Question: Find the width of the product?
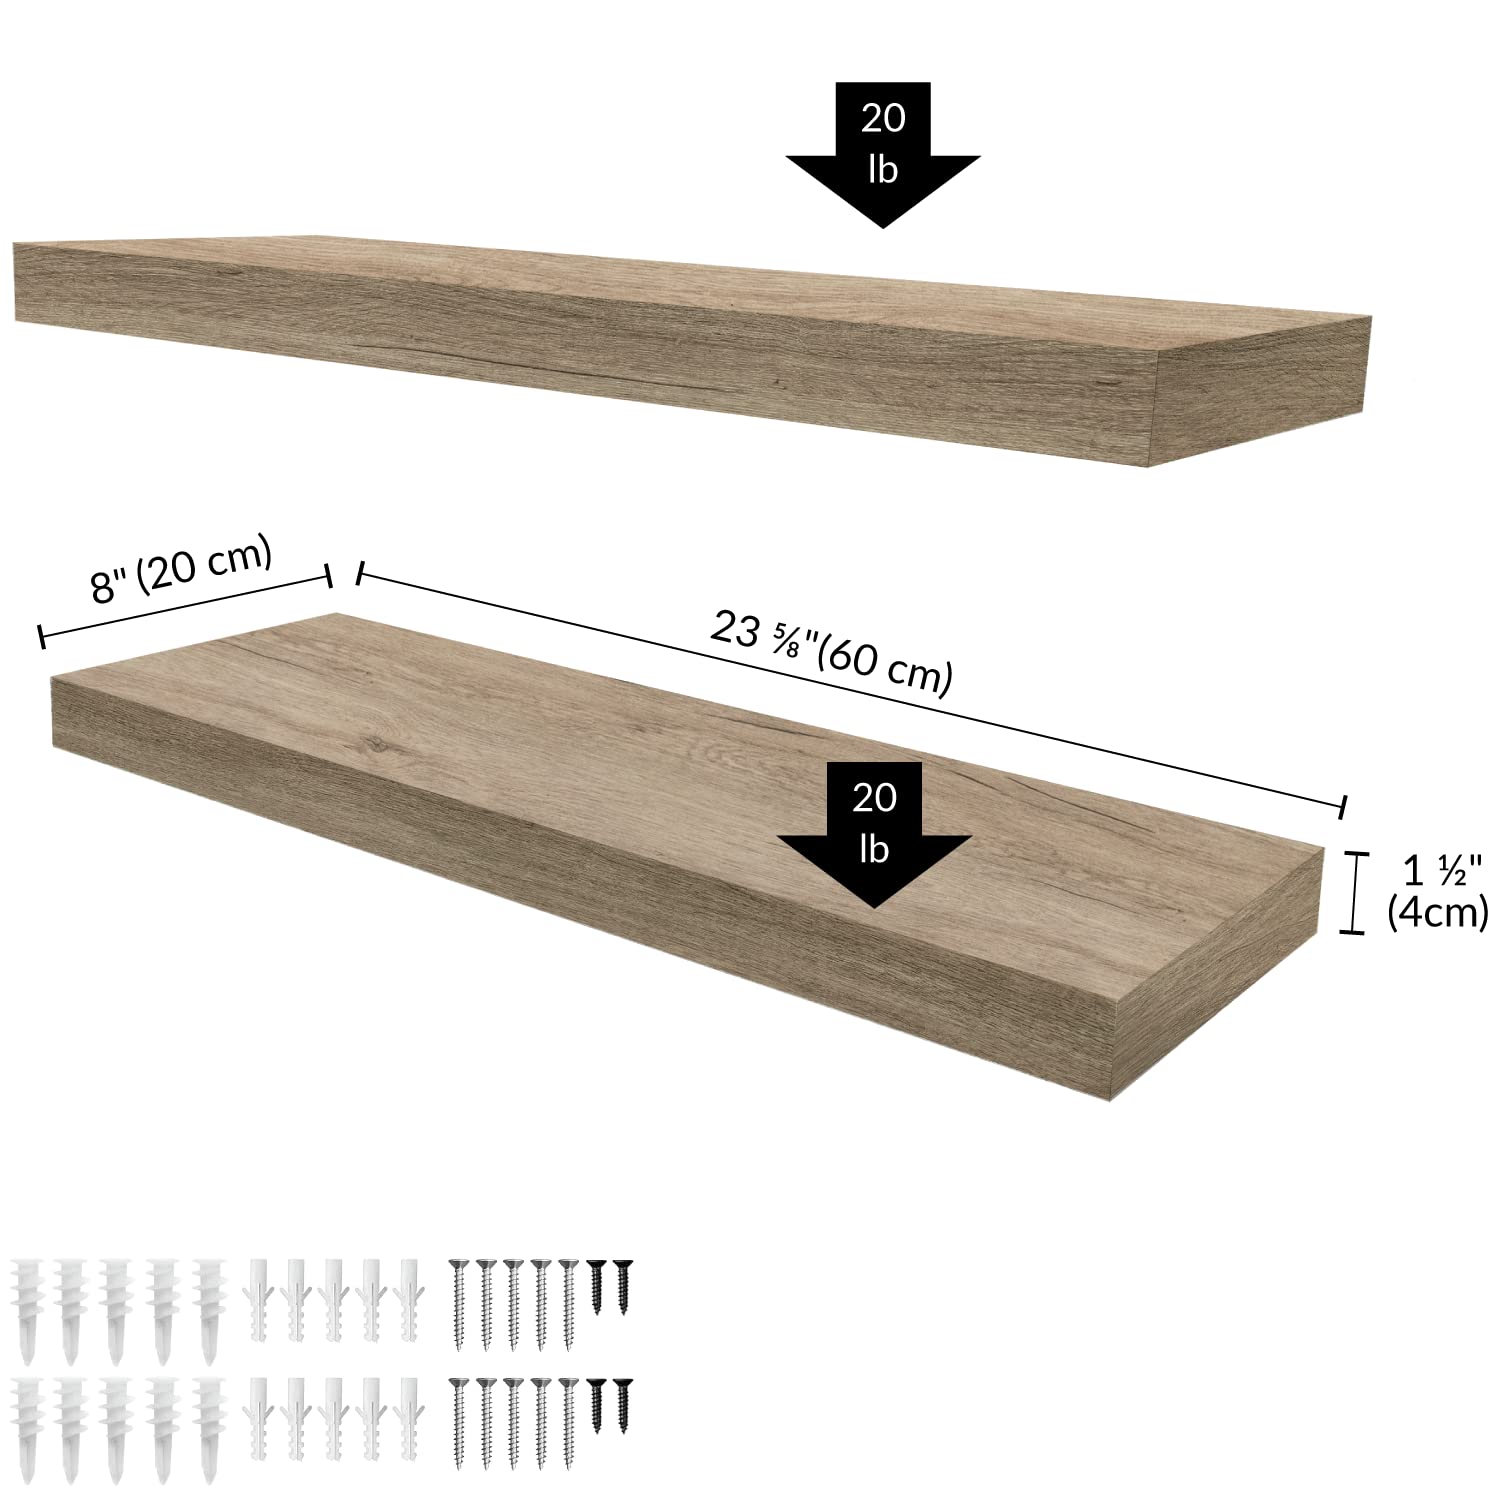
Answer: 23.62 inch